IBM

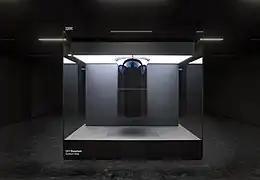
IBM Q System One (2019), the first circuit-based commercial quantum computer

IBM has a large and diverse portfolio of products and services. , these offerings fall into the categories of cloud computing, artificial intelligence, commerce, data and analytics, Internet of things (IoT), IT infrastructure, mobile, digital workplace and cybersecurity.